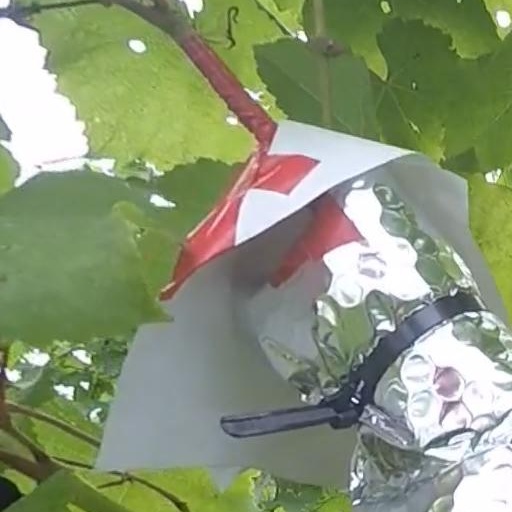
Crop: grape